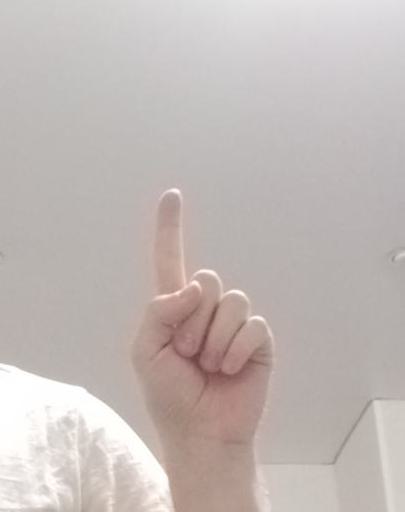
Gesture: one